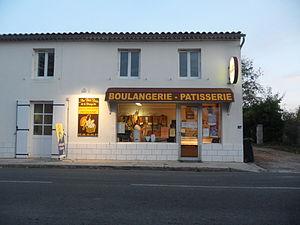
Une des boulangerie d'Arvert